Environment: real
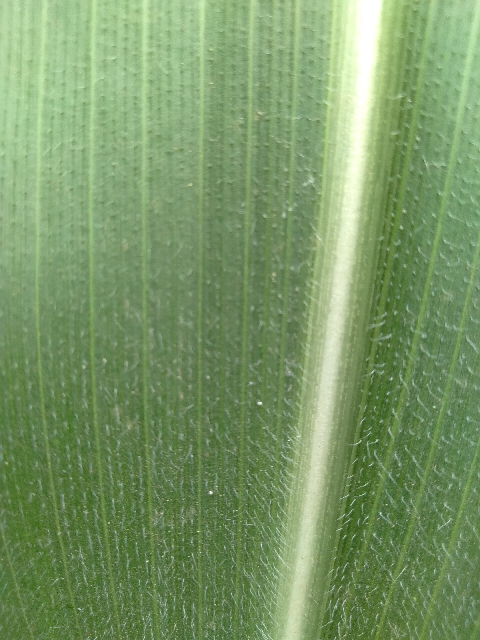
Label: healthy